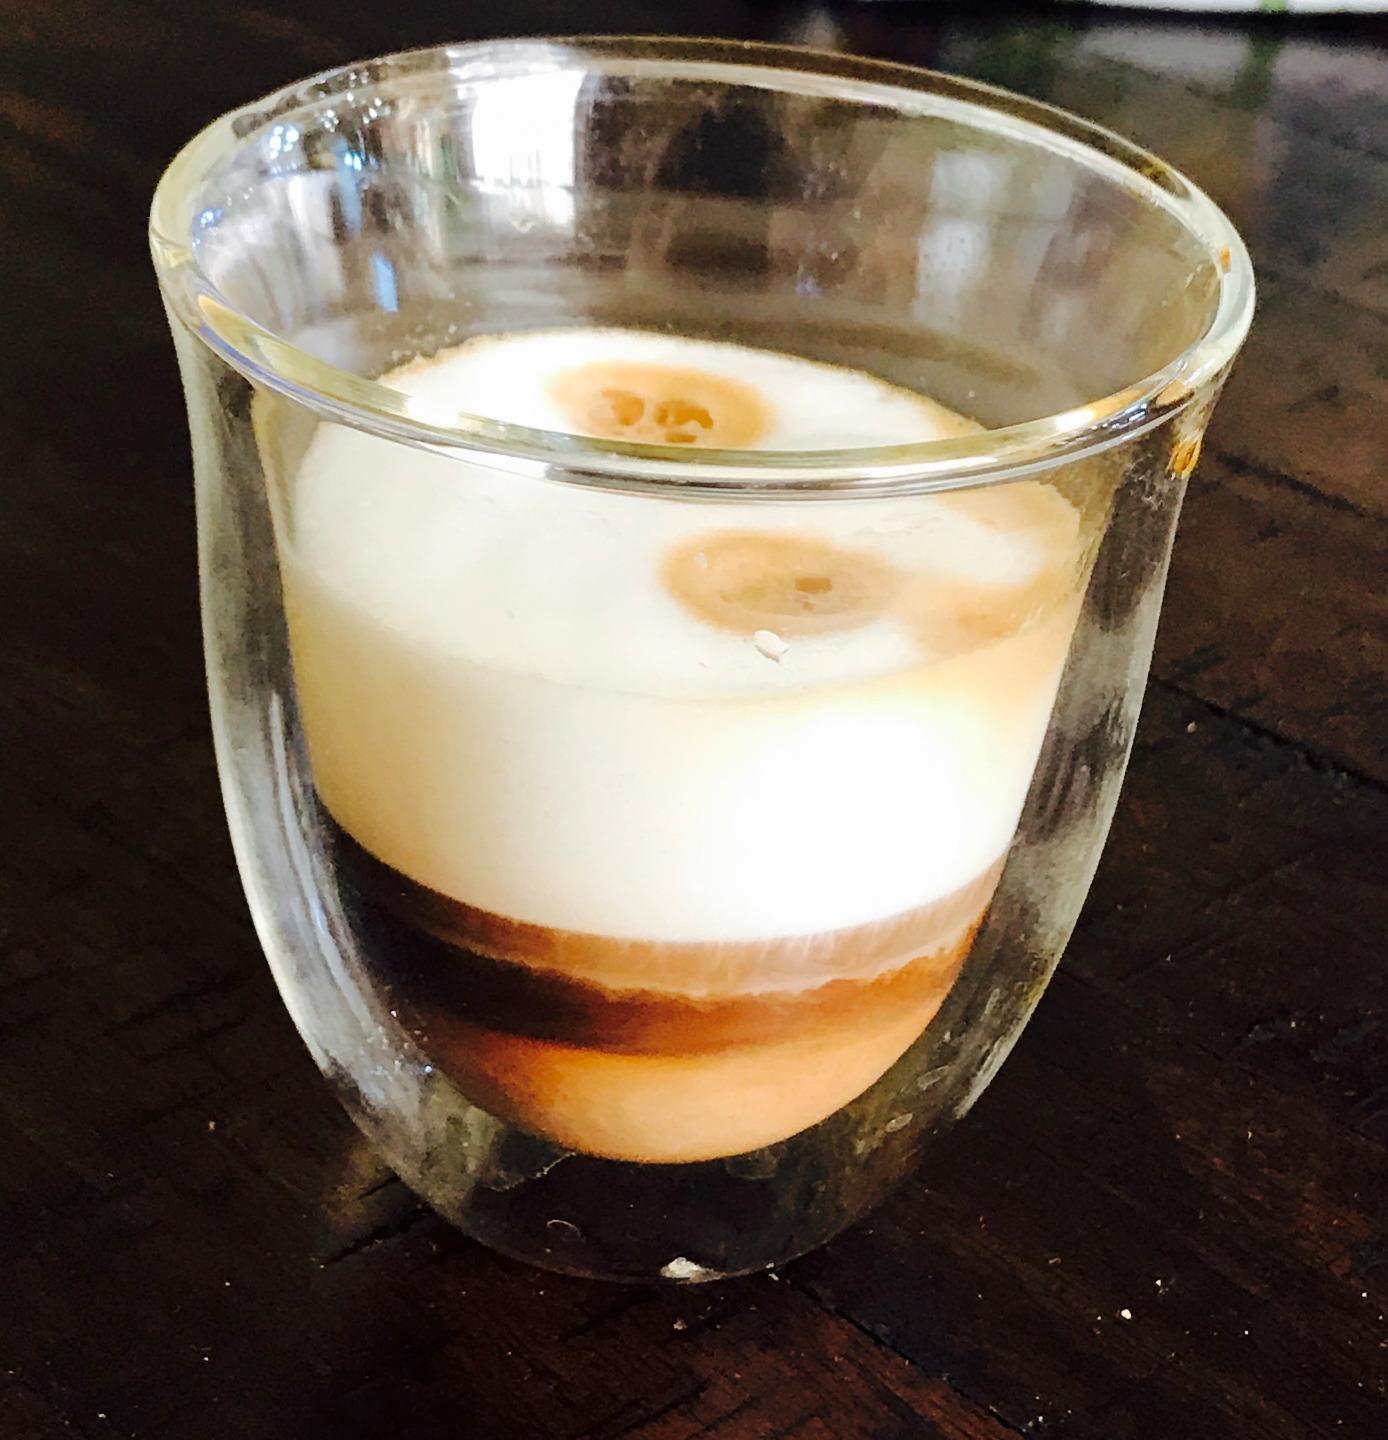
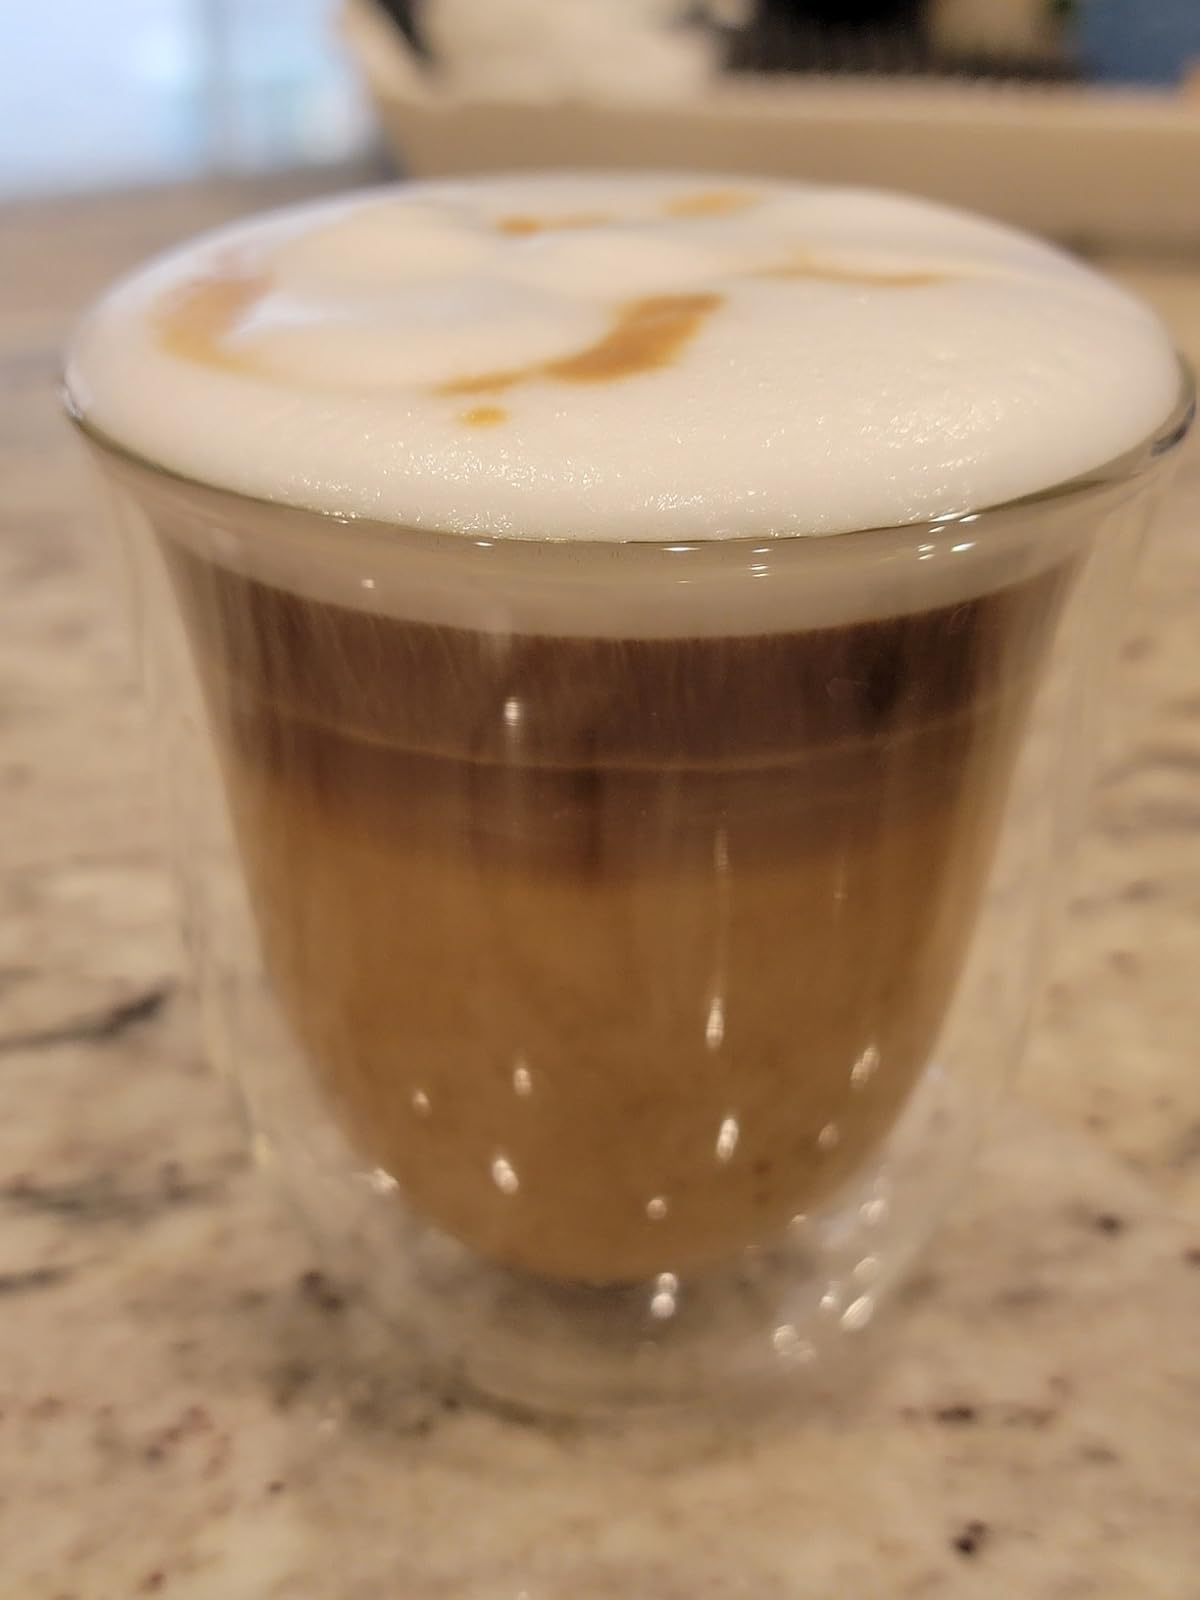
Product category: items_mug
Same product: yes